1998 Winter Olympics

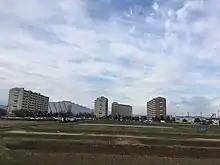
Media Village at Asahi, with the M-Wave in the background

To accommodate the athletes and officials during the Games, the main Olympic Village was constructed in Imai district, this complex approximately 7 kilometers south of Nagano Station. Along with the construction of the village, Imai Station was opened in 1997. The responsibility for the construction of these buildings lay with the Nagano City, as a future public and low coast residential housing and was loaned to the organizing committee during the Games. The main Village occupies an area that is 19 hectares, composed of 23 buildings with a total of 1,032 apartments. Temporary infrastrure were also available during the Games. The Village was open for the Olympics from 24 January to 25 February 1998 and 1 to 19 March for the Paralympics, and accommodated nearby 4,000 people during the two events. Several prominent people were recognized as faces of the Olympic Village, including the "Honorary Mayor" Yasuko Konoe, "Mayor" Shozo Sasahara, and "Deputy Mayors" Takanori Kono, Hiroko Chiba, and Shunichi Bobby Hirai.